Joshua Soule

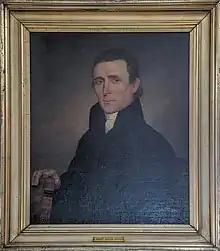
Painting of Soule on display at the World Methodist Museum, Lake Junaluska, NC

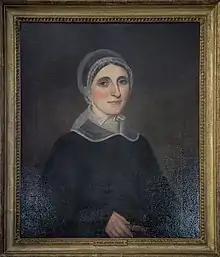
Painting of Sarah Allen Soule (1782 - 1857)

He became known as a "Boy Preacher," and an opponent of Calvinism, Unitarianism and Universalism. Tall, dignified and able, Soule was ordained, both deacon and elder, by Bishop Richard Whatcoat. He was appointed a presiding elder at the age of 23, placed in charge of the state of Maine. He also served as a book agent for the M.E. Church. In 1820, he was elected bishop, but declined consecration because the General Conference had adopted a policy he could not approve. He did accept episcopal consecration upon being elected again in 1824.